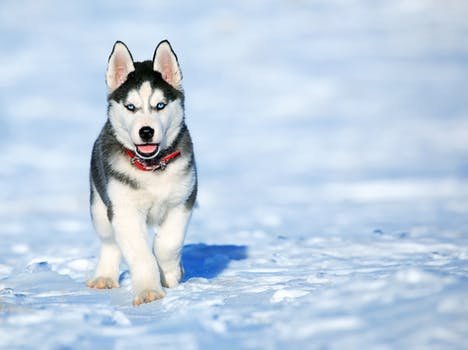
Label: No Watermark